Juan Manuel Corzo

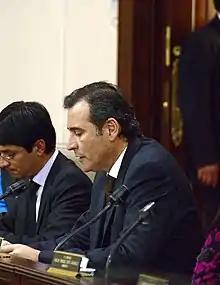
Senator Corzo in 2011.

Juan Manuel Corzo Román (born 3 October 1961) is a Colombian lawyer and politician, currently serving as Senator of Colombia since 2002. A Conservative party politician, he was first elected to Congress as Representative for the Department of North Santander in 1998. He ran and was elected Senator of Colombia in 2002, continuing to be re-elected in 2006 and 2010; he forms part of the First Commission of the Senate.